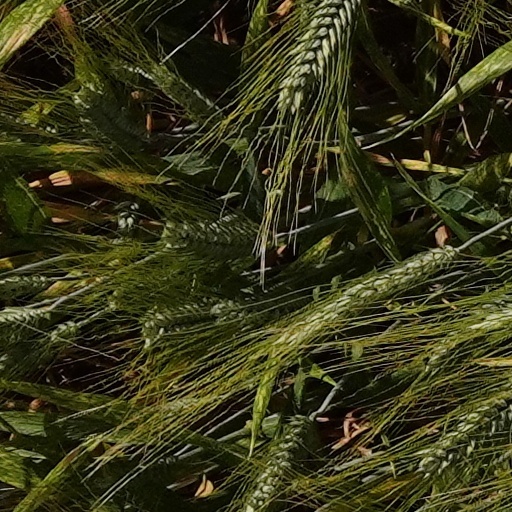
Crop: wheat